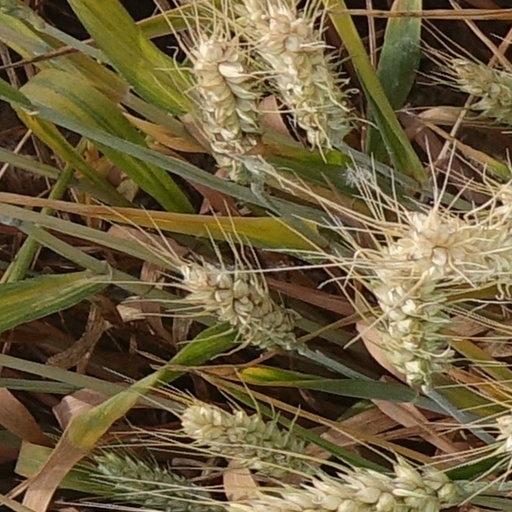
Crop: wheat